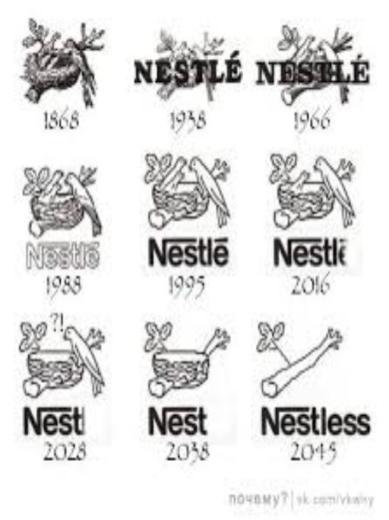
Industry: Food